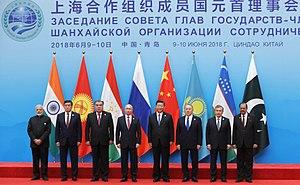
La géopolitique de l'Europe au XXIᵉ siècle consiste en la description des relations des États européens entre eux et avec le reste du monde. Cette description prend en considération les facteurs politiques, géographiques, économiques, démographiques et culturels qui les influencent. Le terme de géostratégie est aussi employé dans un sens voisin de celui de géopolitique.